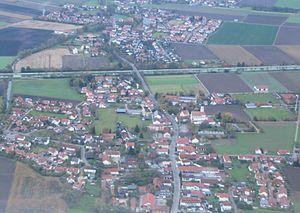
Berglern est une commune de Bavière, située dans l'arrondissement d'Erding, dans le district de Haute-Bavière.